Answer in natural language. Which point is closer to the camera taking this photo, point A  or point B? Choose between the following options: A or B
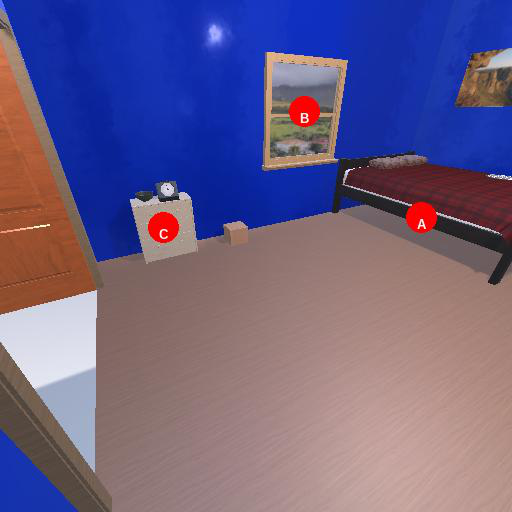
<answer>B</answer>